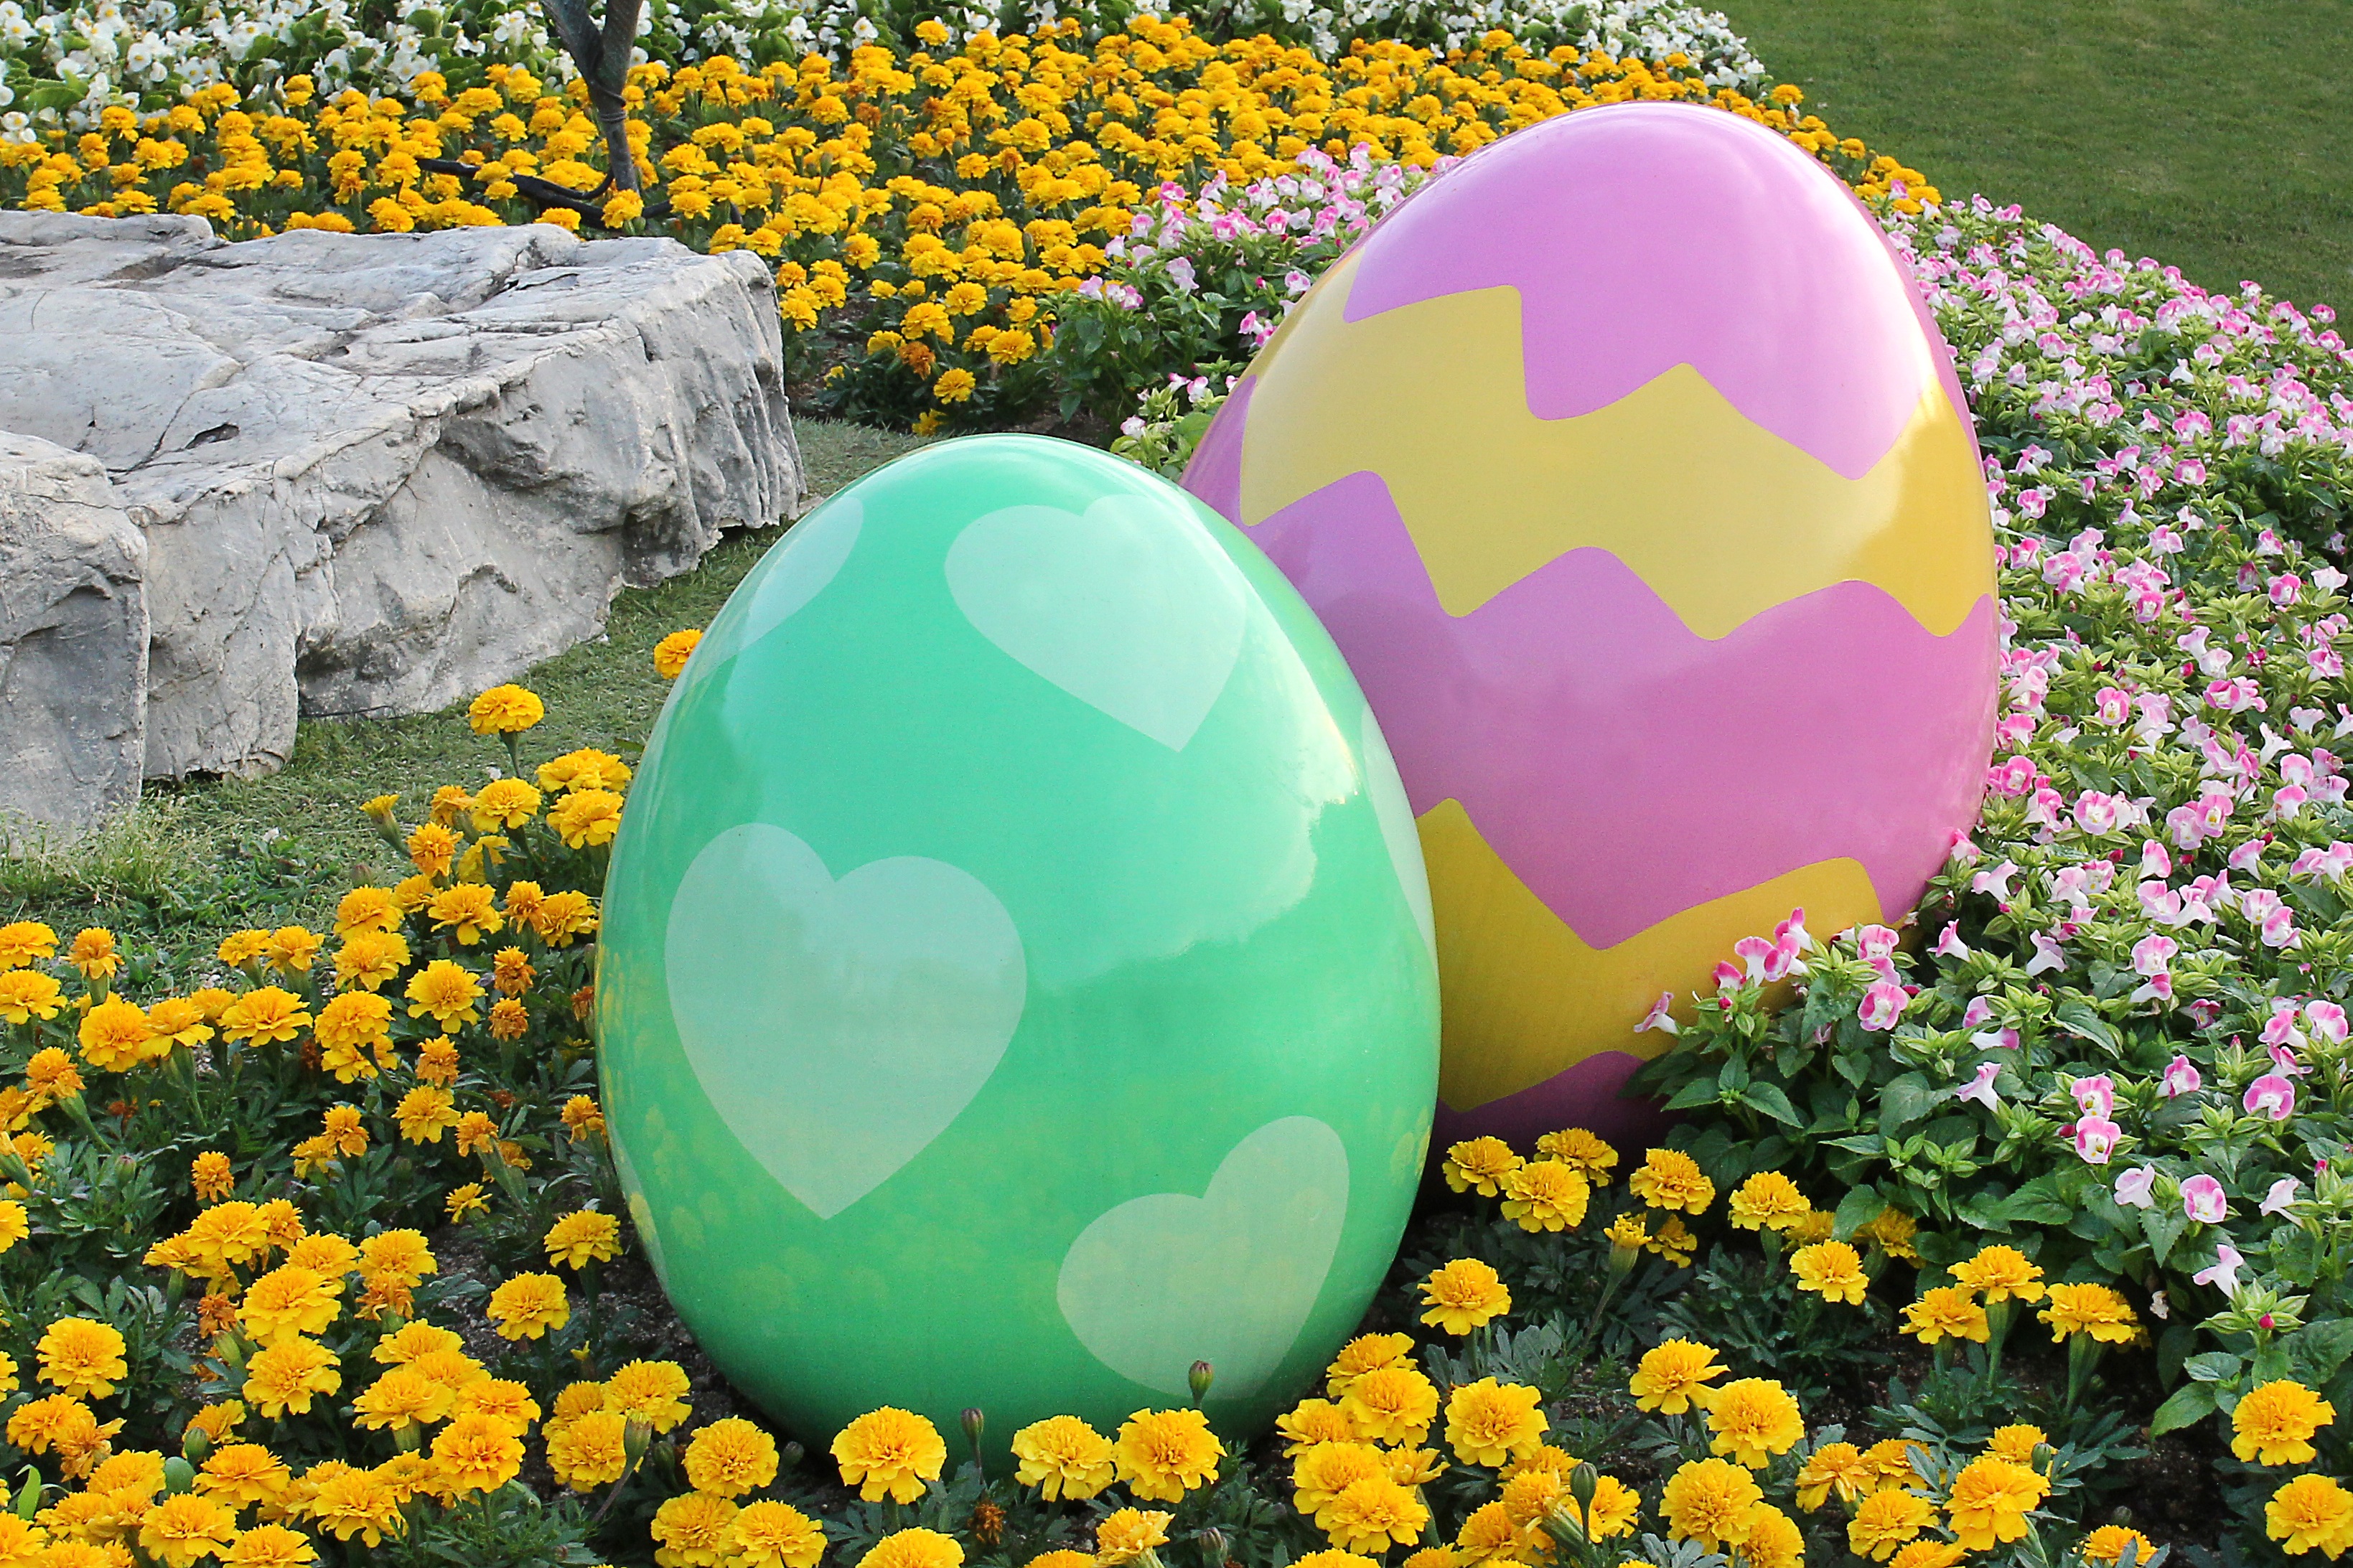
play, flower, celebration, gift, decoration, green, color, holiday, colorful, yellow, celebrate, fun, decorative, eggs, painted, easter, decorated, tradition, hidden, colored, bunny, traditional, easter eggs, easter egg